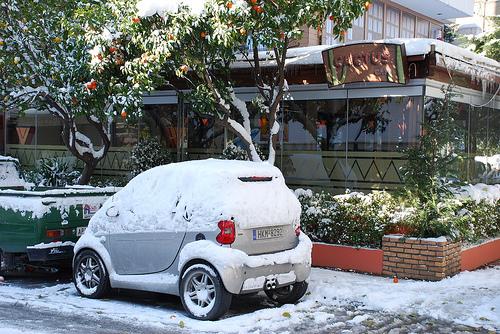
Weather: snow or frosty